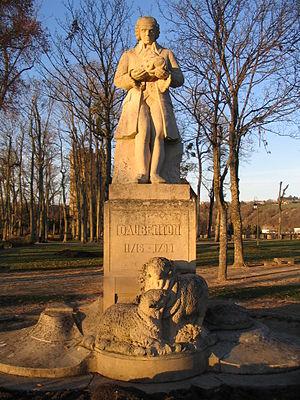
Une statue de Daubenton installée dans le Parc Buffon, à Montbard, Côte-d'Or, France.
Louis Jean-Marie D’Aubenton, dit Daubenton, né le 29 mai 1716 à Montbard et mort le 31 décembre 1799 à Paris, est un naturaliste et médecin français, premier directeur du Muséum national d'histoire naturelle.
Montbard est une commune française d'environ 5 500 habitants, chef-lieu d'arrondissement, sous-préfecture du département de la Côte-d'Or en région Bourgogne-Franche-Comté.
Cet article recense les œuvres d'art dans l'espace public de la Côte-d'Or, en France.